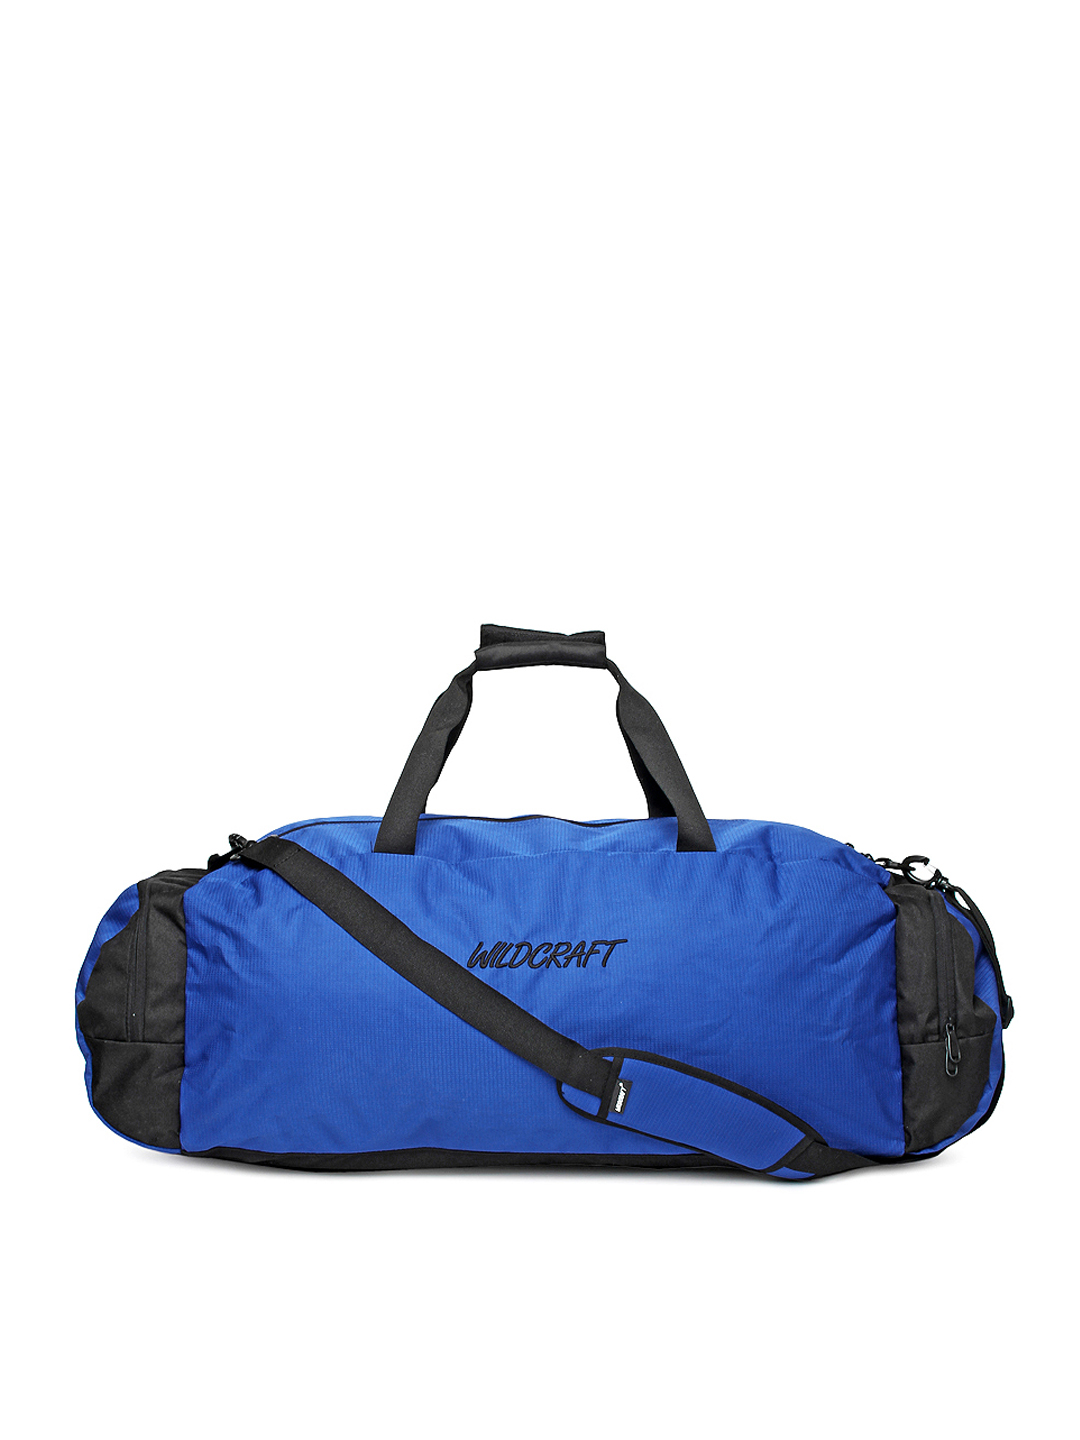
Wildcraft Unisex Blue & Black Duffel Bag
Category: Accessories / Bags / Duffel Bag
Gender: Unisex
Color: Blue
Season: Winter 2015
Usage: Casual